6-APB

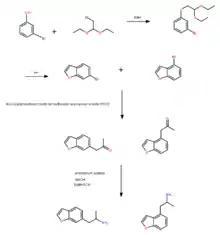
Synthesis of 6-APB and its structural isomer 4-APB

The synthesis by Briner "et al". entailed refluxing 3-bromophenol with bromoacetaldehyde diethylacetal and sodium hydride to give the diethyl acetal, which then was heated with polyphosphoric acid to give a mixture of bromobenzofuran structural isomers: 4-bromo-1-benzofuran and 6-bromo-1-benzofuran. The isomers were separated by silica gel column chromatography, then converted to their respective propanone derivatives, and then reductively aminated to give 6-APB and 4-APB, both of which were converted to their HCl ion pairs for further examination.